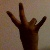
The image shows a hand gesture representing the number 7 in Indian Sign Language.